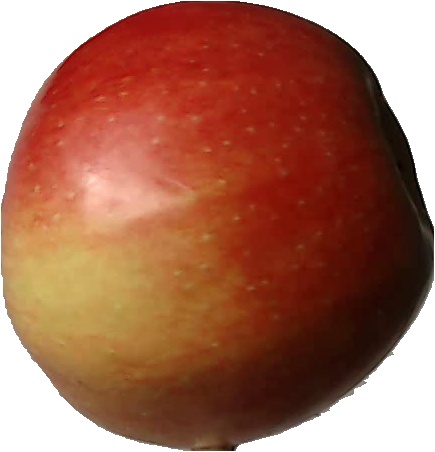
Label: apple_red_2